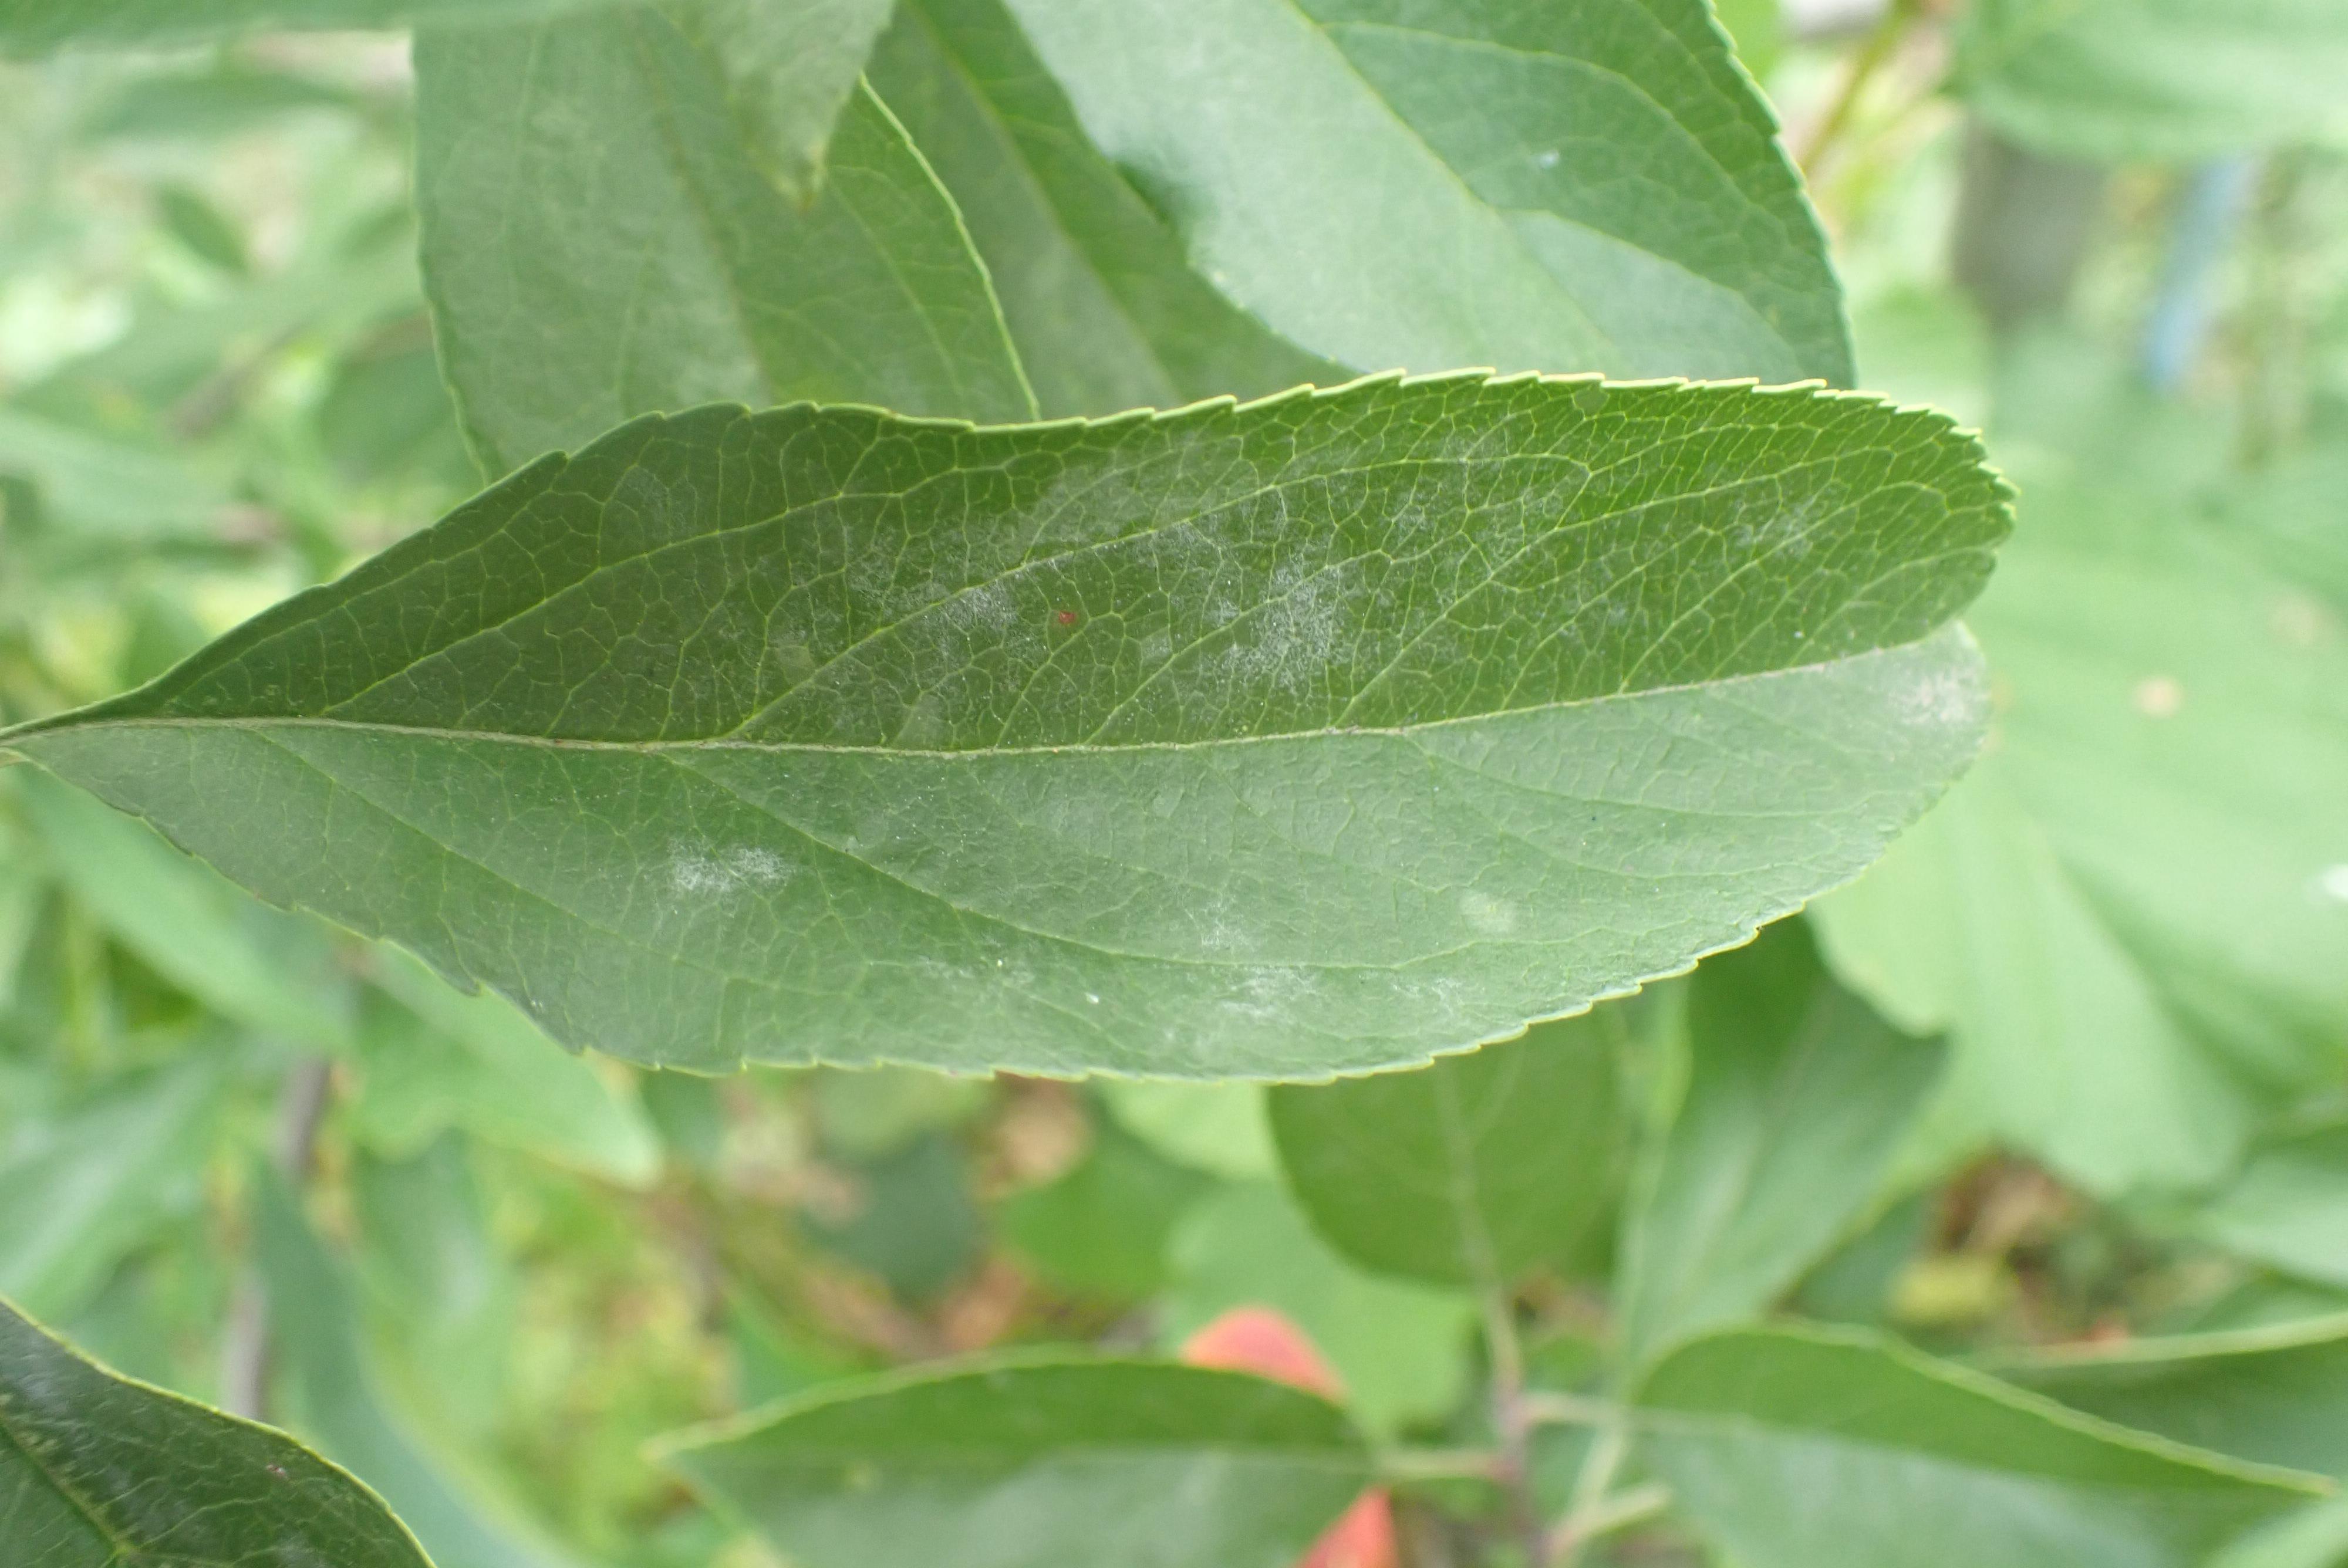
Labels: powdery_mildew